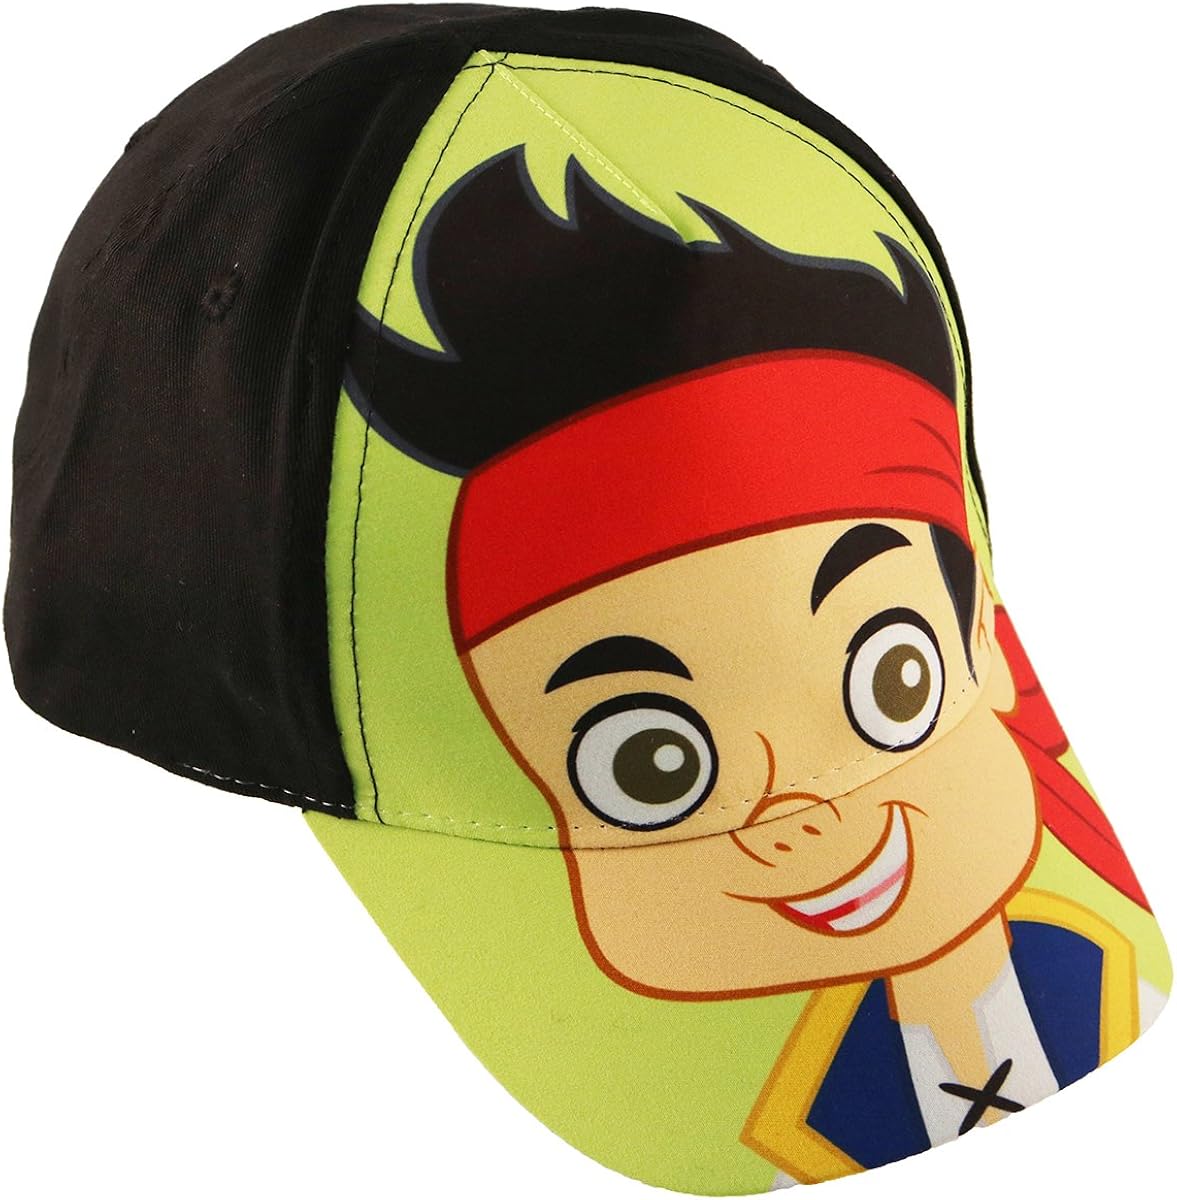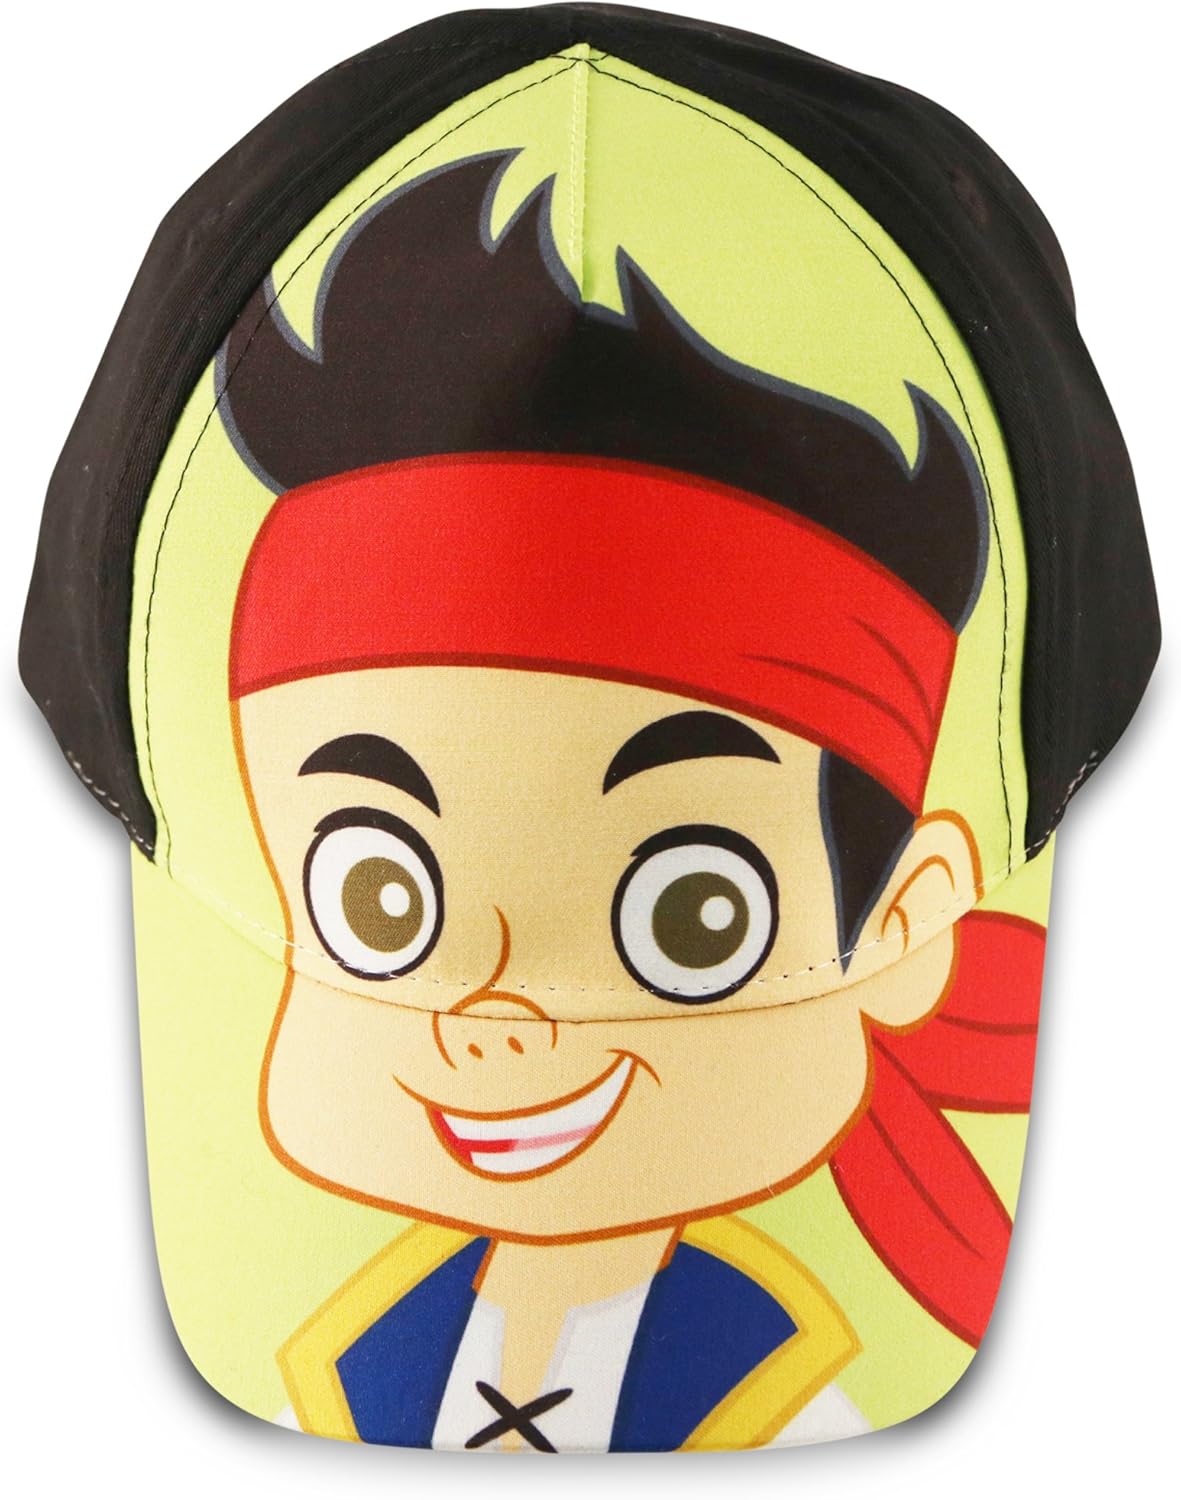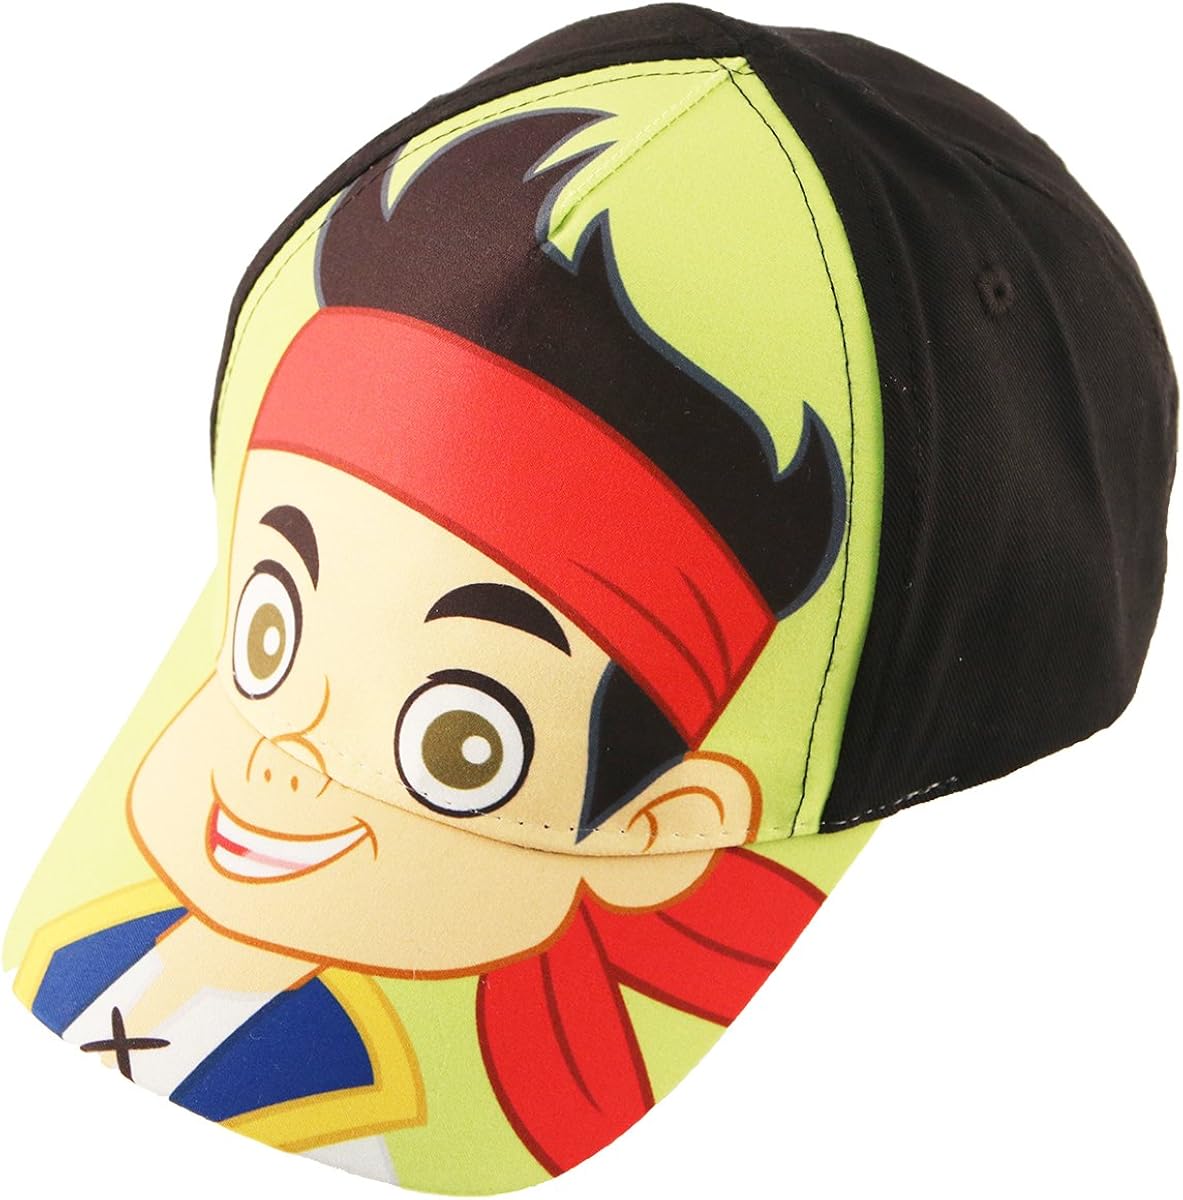
Disney Jake & The Never Land Pirates Green Boys Baseball Cap
Category: AMAZON FASHION
Wear Your Favorite Character On Your Head,Bring Him Wherever You Go! Cap Features Jake Smiling with His Red Bandanna On A Green Background. Fun Cap, Great Vibes!!
Features: 100% Cotton | Imported | Hook and Loop closure | Features Jake, Smiling Screen-printed on Cap In high-quality | Velcro Adjustable Closure At Back Of Cap | 'Jake' name embroidered on the back,Above Velcro Strap | Officially Licensed Disney Product | A Boys All-Weather Necessity